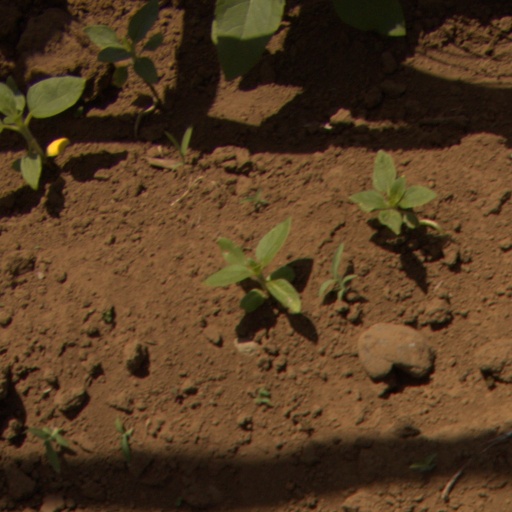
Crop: Jerusalem artichoke